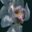
Label: orchid